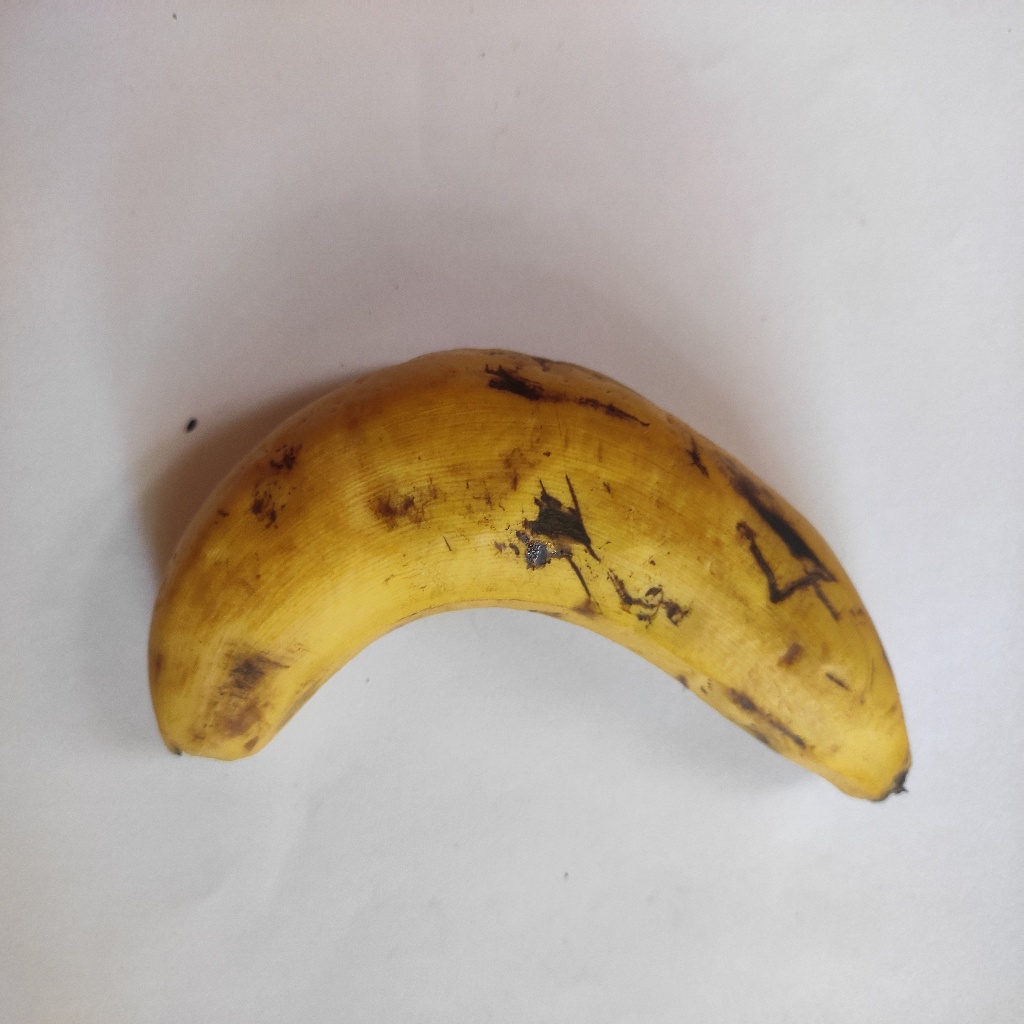
Crop: banana
Quality class: Class_A